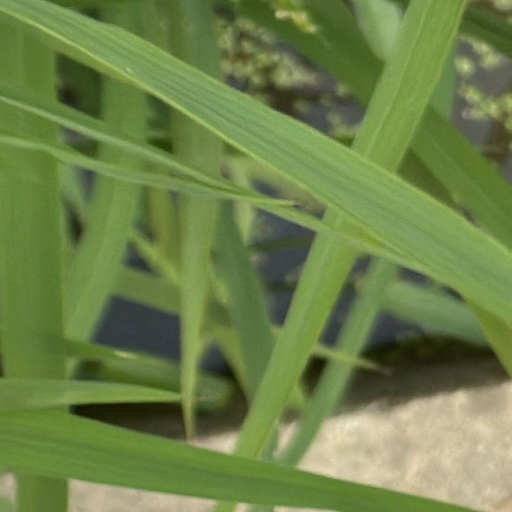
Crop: rice